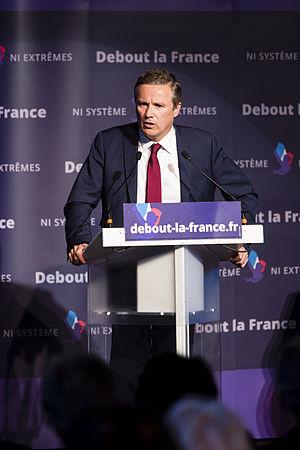
Meeting ""Debout la france"" à La Belleviloise - Paris le 20 mai 2014 - Avec Nicolas Dupont-Aignan et Dominique Jamet"
Nicolas Dupont-Aignan, né le 7 mars 1961 à Paris, est un homme politique français.